Answer in natural language. Consider the 3D positions of the objects in the scene and not just the 2D positions in the image. Is the centerpoint of  Doorway (marked A) at a higher height than framed landscape painting with airship (marked B)? Choose between the following options: yes or no
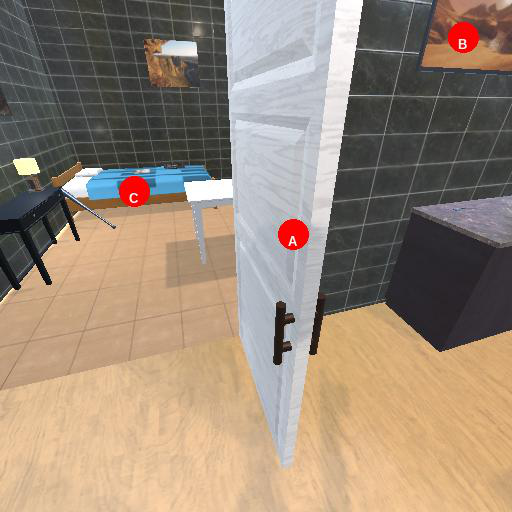
<answer>no</answer>